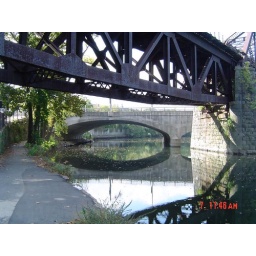
And railroad trestle, as seen from the bike path in Easton.